Drug test

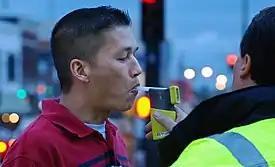
Breath test being used on a volunteer.

Breath test is a widespread method for quickly determining alcohol intoxication. A breath test measures the alcohol concentration in the body by a deep-lung breath. There are different instruments used for measuring the alcohol content of an individual though their breath. Breathalyzer is a widely known instrument which was developed in 1954 and contained chemicals unlike other breath-testing instruments. More modernly used instruments are the infrared light-absorption devices and fuel cell detectors, these two testers are microprocessor controlled meaning the operator only has to press the start button.